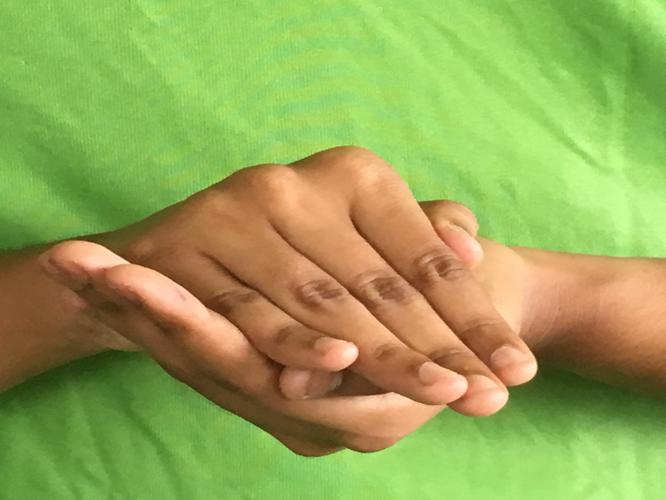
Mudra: Samputa
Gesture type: double_hand